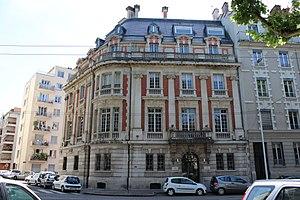
Chambre des notaires.
Cet article concerne une liste des quartiers de Lyon, bien qu'il soit parfois difficile d'en circonscrire géographiquement le pourtour. On peut discerner les quartiers historiques bien définis, les quartiers qui ont perdu de l'importance au fil des années et les nouveaux quartiers qui se sont édifiés à la périphérie de la ville pour accueillir une population de plus en plus urbanisée.